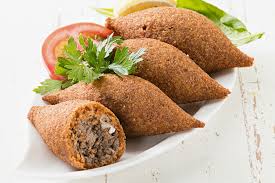
Yemek: icli_kofte